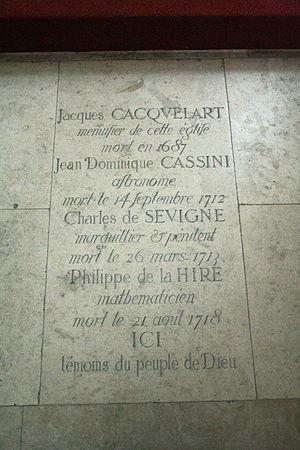
pierre tombale de Jacques Cacquelart, Jean-Dominique Cassini I, Charles de Sévigné et Philippe de la Hire dans l'église Saint-Jacques-du-Haut-Pas, à Paris